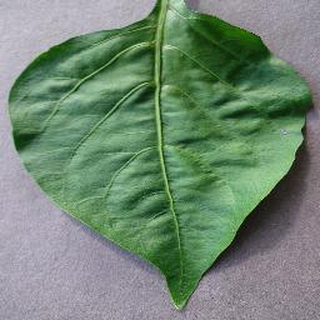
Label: healthy_bell_pepper